Patrick J. Adams

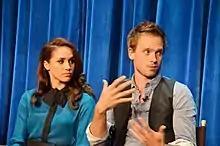
Adams with "Suits" co-star Meghan Markle, 2013

In mid-2011, he began starring in the co-lead role of Mike Ross in "Suits" on the basic-cable USA Network, after being fired from the pilot of NBC's "Friends with Benefits".